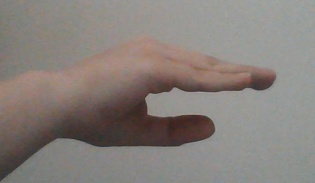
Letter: jeem